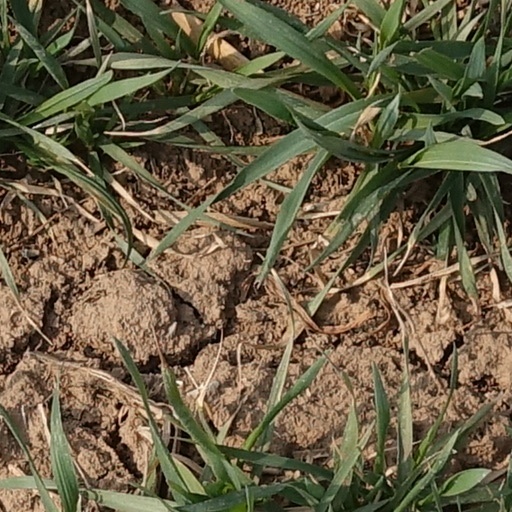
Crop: wheat